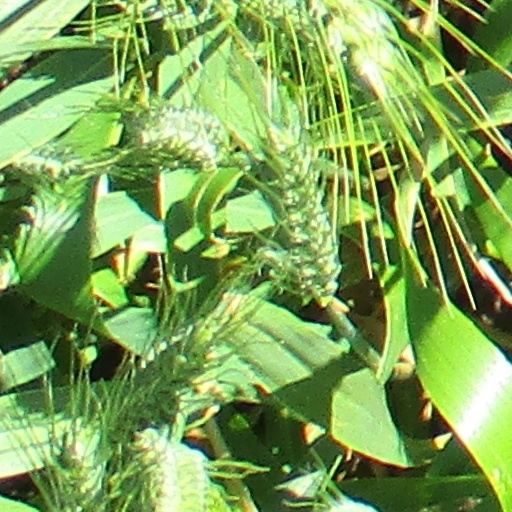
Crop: wheat